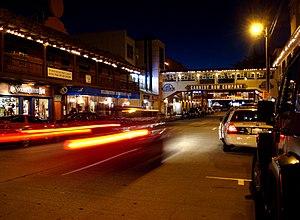
Vue Nocturne de Cannery Row, à Monterey, en Californie (Etats-Unis). Cette rue, anciennement occupé par des conserveries de poisson, est célèbre aux états-Unis, car elle est la scène d'un roman de Steinbeck. Aujourd'hui, c'est une attraction touristique.